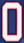
Number: 0